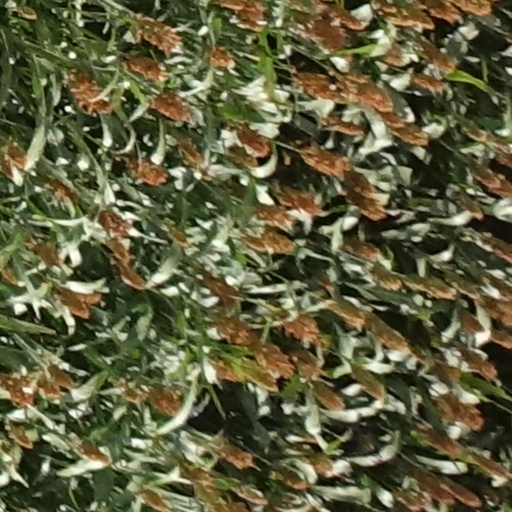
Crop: sorghum